Charles Kenny McClatchy

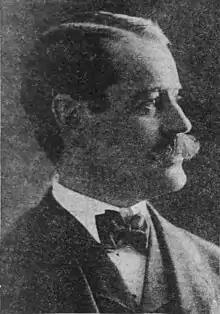

Charles Kenny McClatchy, better known as C. K. McClatchy (November 1, 1858 – April 27, 1936), was the editor of "The Sacramento Bee" and a founder of McClatchy Newspapers, the family-owned company that was forerunner to The McClatchy Company.